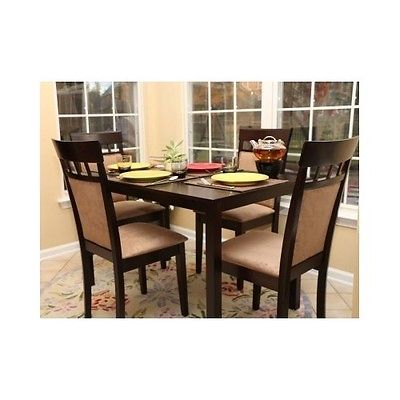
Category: table